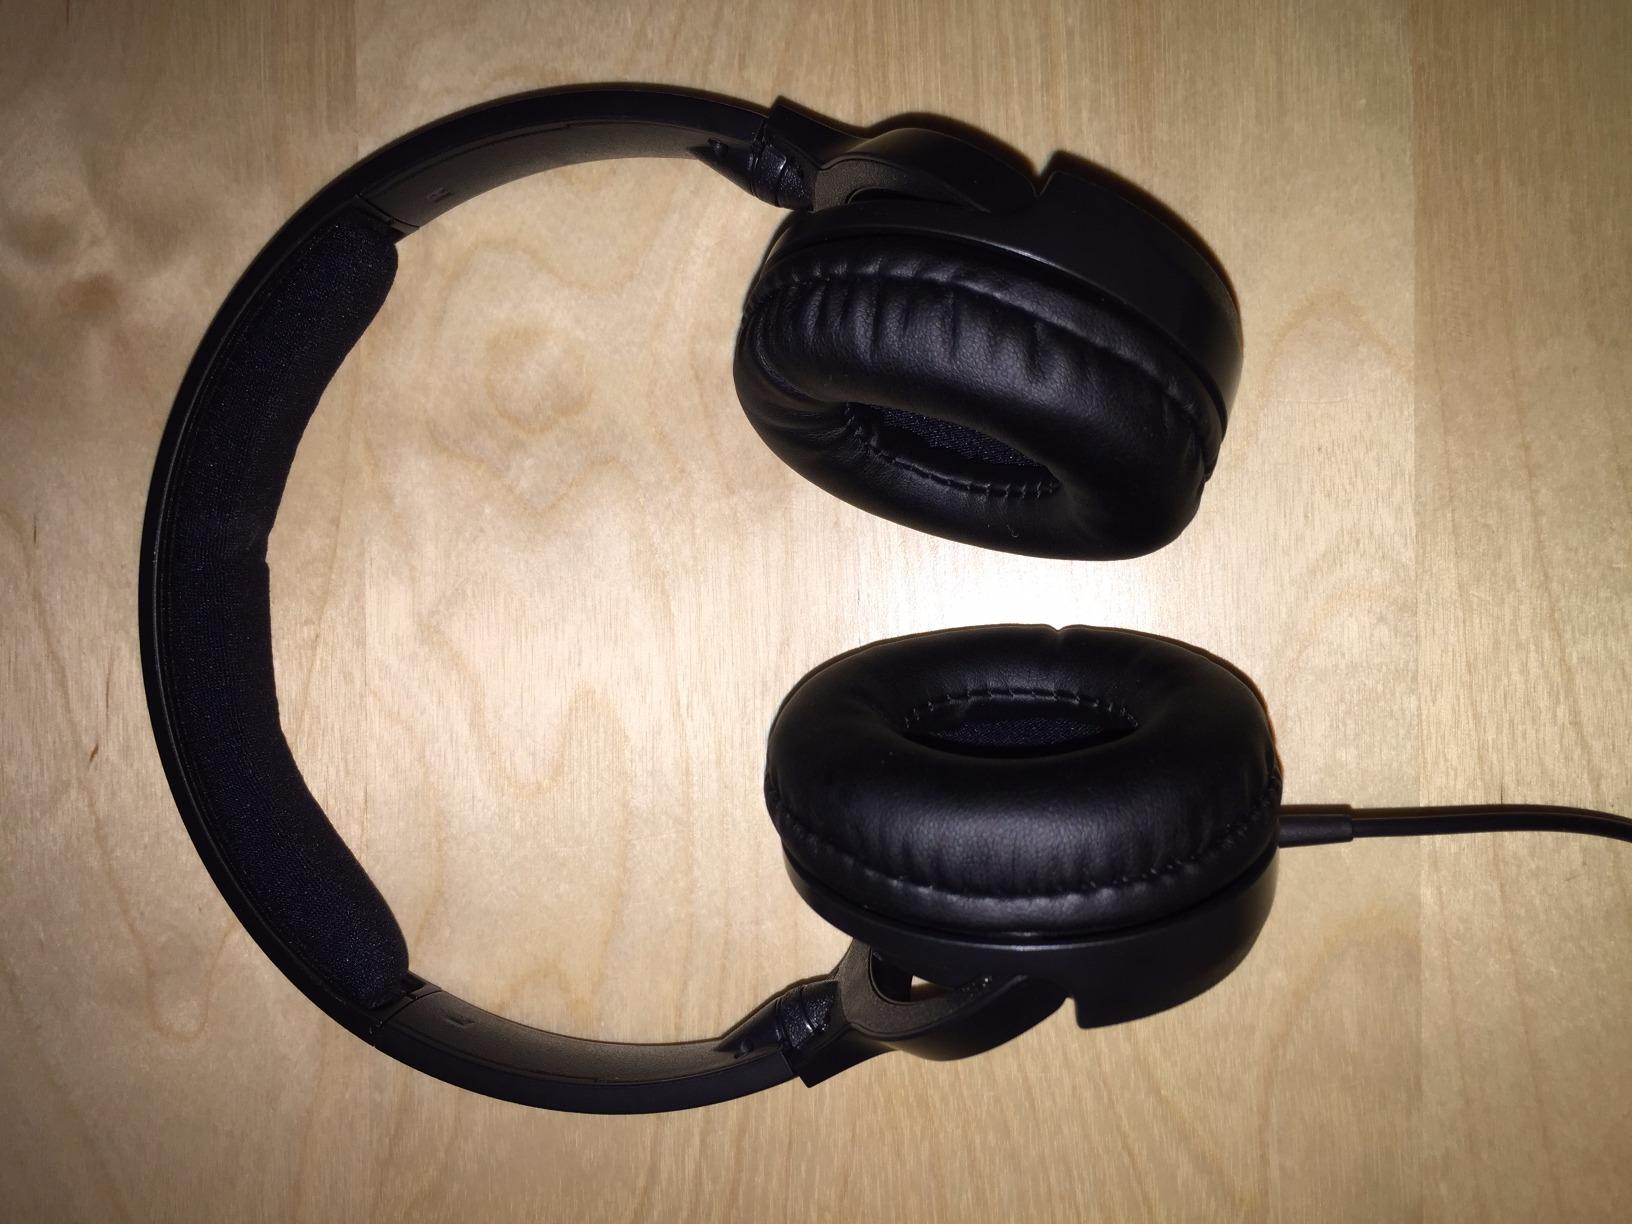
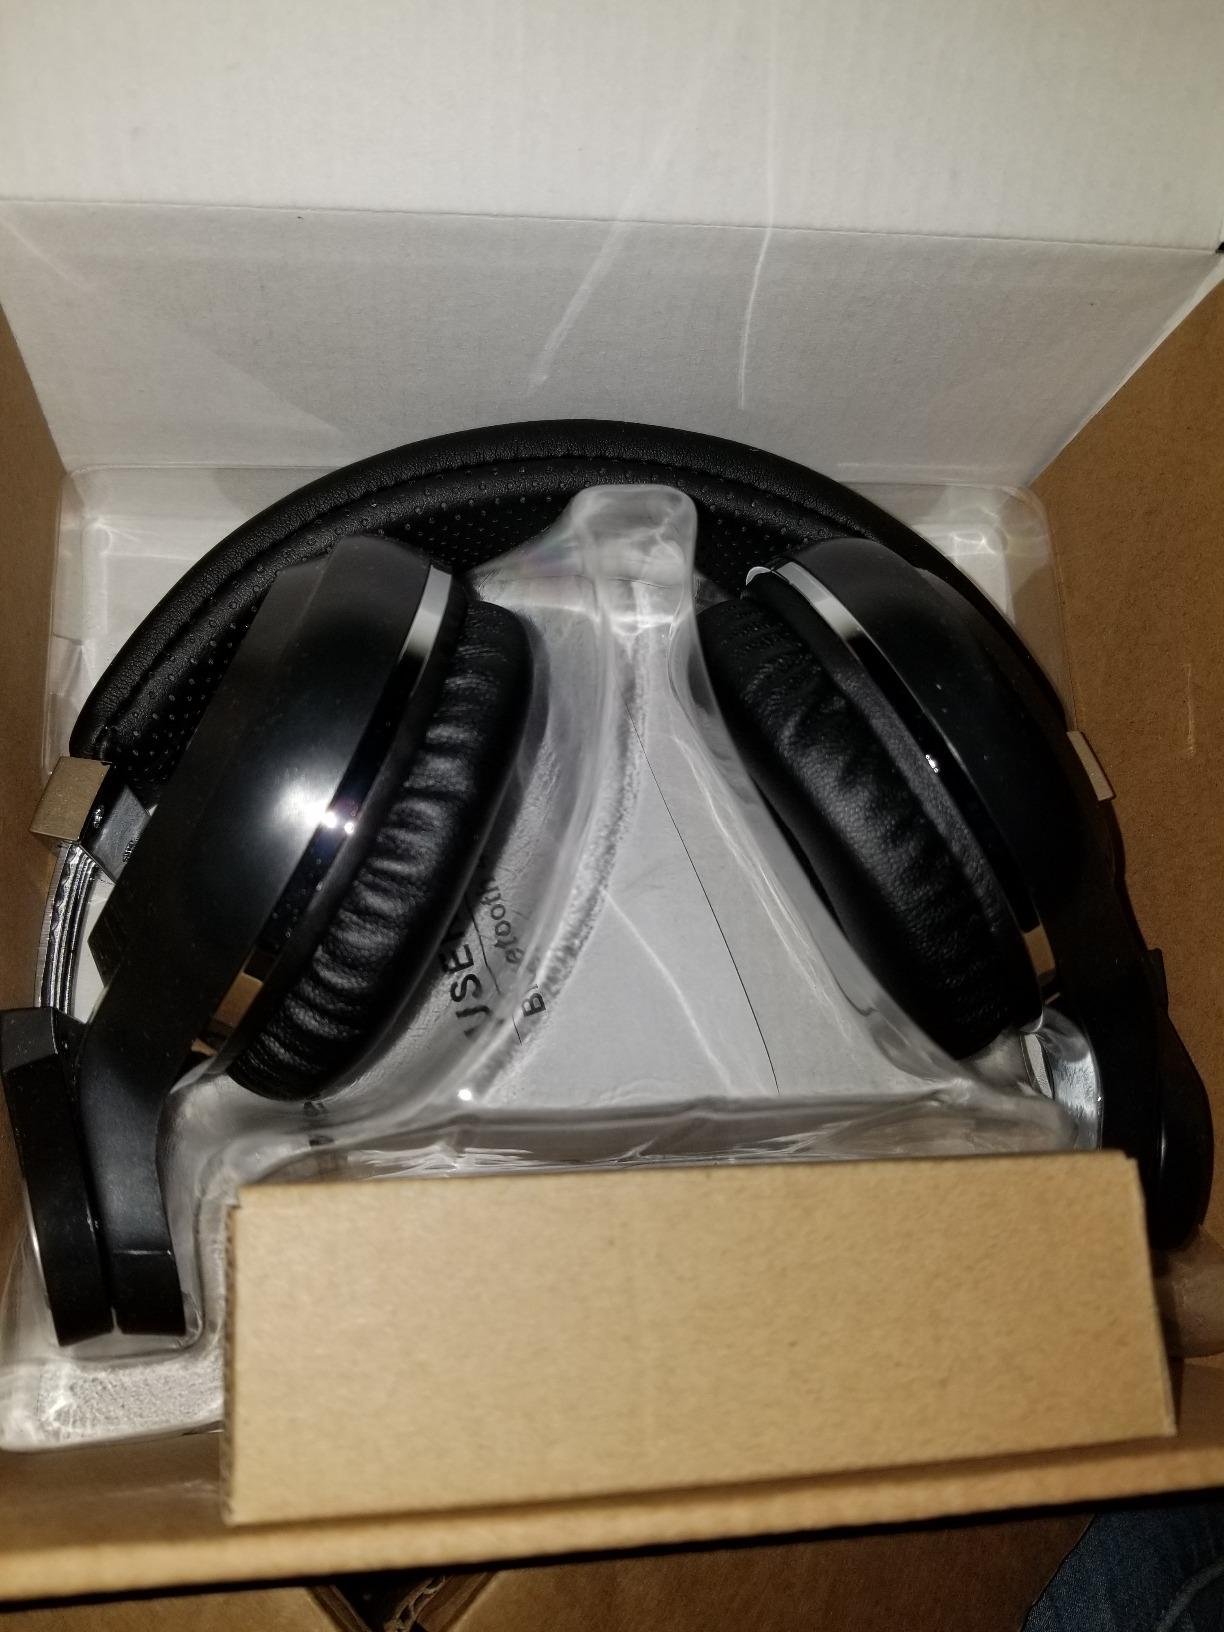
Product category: headphones
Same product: no